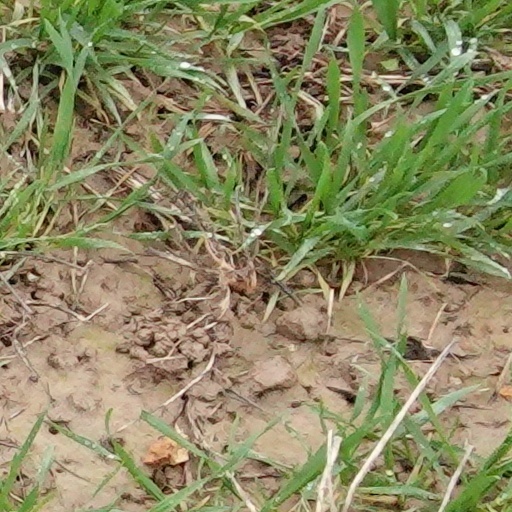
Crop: wheat